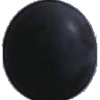
Label: Grape Blue 1